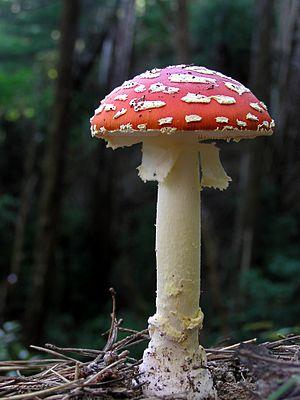
Une Amanite tue-mouches (Amanita muscaria) poussant sous des Pins de Monterey (Pinus radiata), à Wellington, Nouvelle-Zélande.